Egyptian Armed Forces

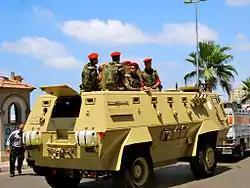
Egyptian Military Police

In July 1972, President Anwar Sadat expelled Soviet Armed Forces advisors from Egypt. On 6 October 1973, during the Yom Kippur holiday, which coincided with the 10th day of Ramadan, Egypt and Syria launched a surprise offensive to recover occupied territory, initiating the October War. In the Sinai, Egyptian forces crossed the Suez Canal as part of Operation Badr and established positions on the eastern bank, which it held throughout the conflict. On 14 October, Egyptian forces advanced deeper into the peninsula to relieve pressure on the Syrian front; however, the Israelis halted this offensive after three days. Seizing the initiative, Israeli forces crossed the canal through a single crossing point at Deversoir, cleared during the Battle of the Chinese Farm, and proceeded to advance north toward Ismailia and Port Said to isolate the Egyptian Second Army, south toward Suez to isolate the Third Army, and westward towards Cairo but were held at Nefalia. They encountered fierce resistance on all fronts and Israel suffered a major setback northwards at the Battle of Ismailia. A UN-brokered ceasefire took effect on 22 October, only to collapse soon after amid mutual accusations of violations. When hostilities resumed, Israel managed to achieve a breakthrough southward, effectively threatening the Third Army’s supply lines, but was ultimately unable to capture Suez despite multiple attempts. A second ceasefire on 25 October ended the fighting.